Fred Stabb

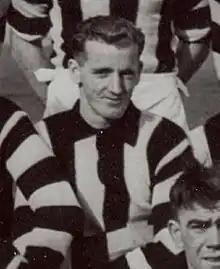
Stabb in 1944

Fred Stabb (14 February 1920 – 1 October 2011) was an Australian rules footballer who played with Collingwood in the Victorian Football League (VFL).